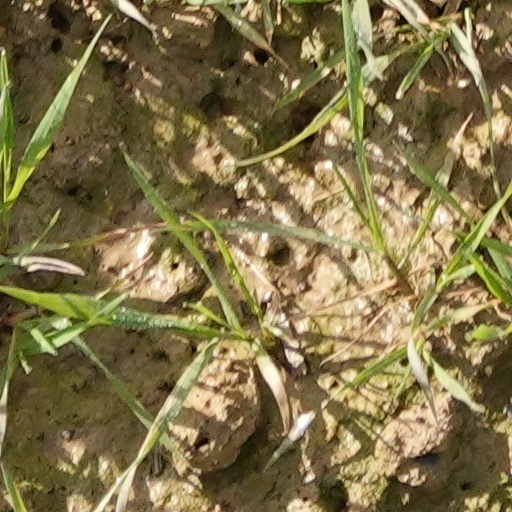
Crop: wheat